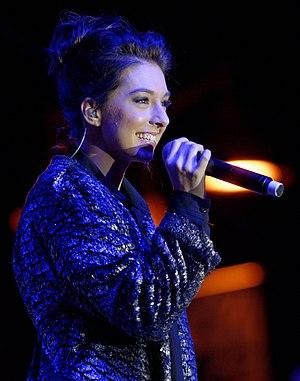
Christina Grimmie, de son nom complet Christina Victoria Grimmie, est une chanteuse, auteure-compositrice, actrice et youtubeuse américaine née le 12 mars 1994 à Marlton dans le New Jersey et morte assassinée le 10 juin 2016 à Orlando, en Floride. Elle était considérée comme étant une étoile montante de la musique.